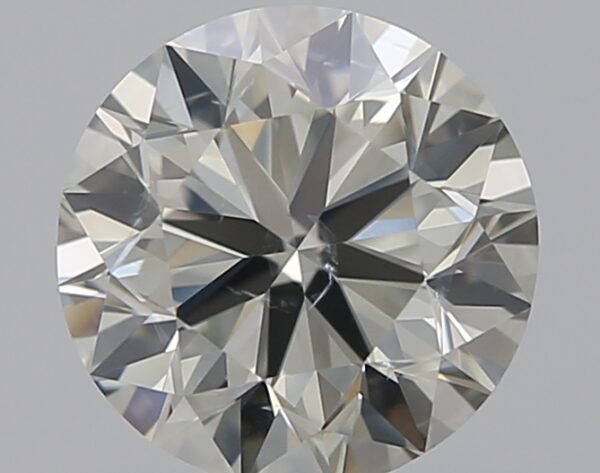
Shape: round
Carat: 0.91
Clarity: SI1
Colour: M
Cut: VG
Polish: EX
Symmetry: EX
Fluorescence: F
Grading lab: GIA
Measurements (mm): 6.09 x 6.13 x 3.82